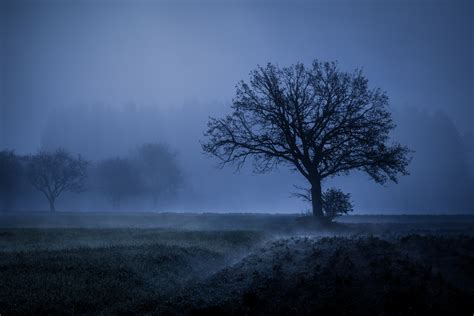
Weather: foggy or hazy